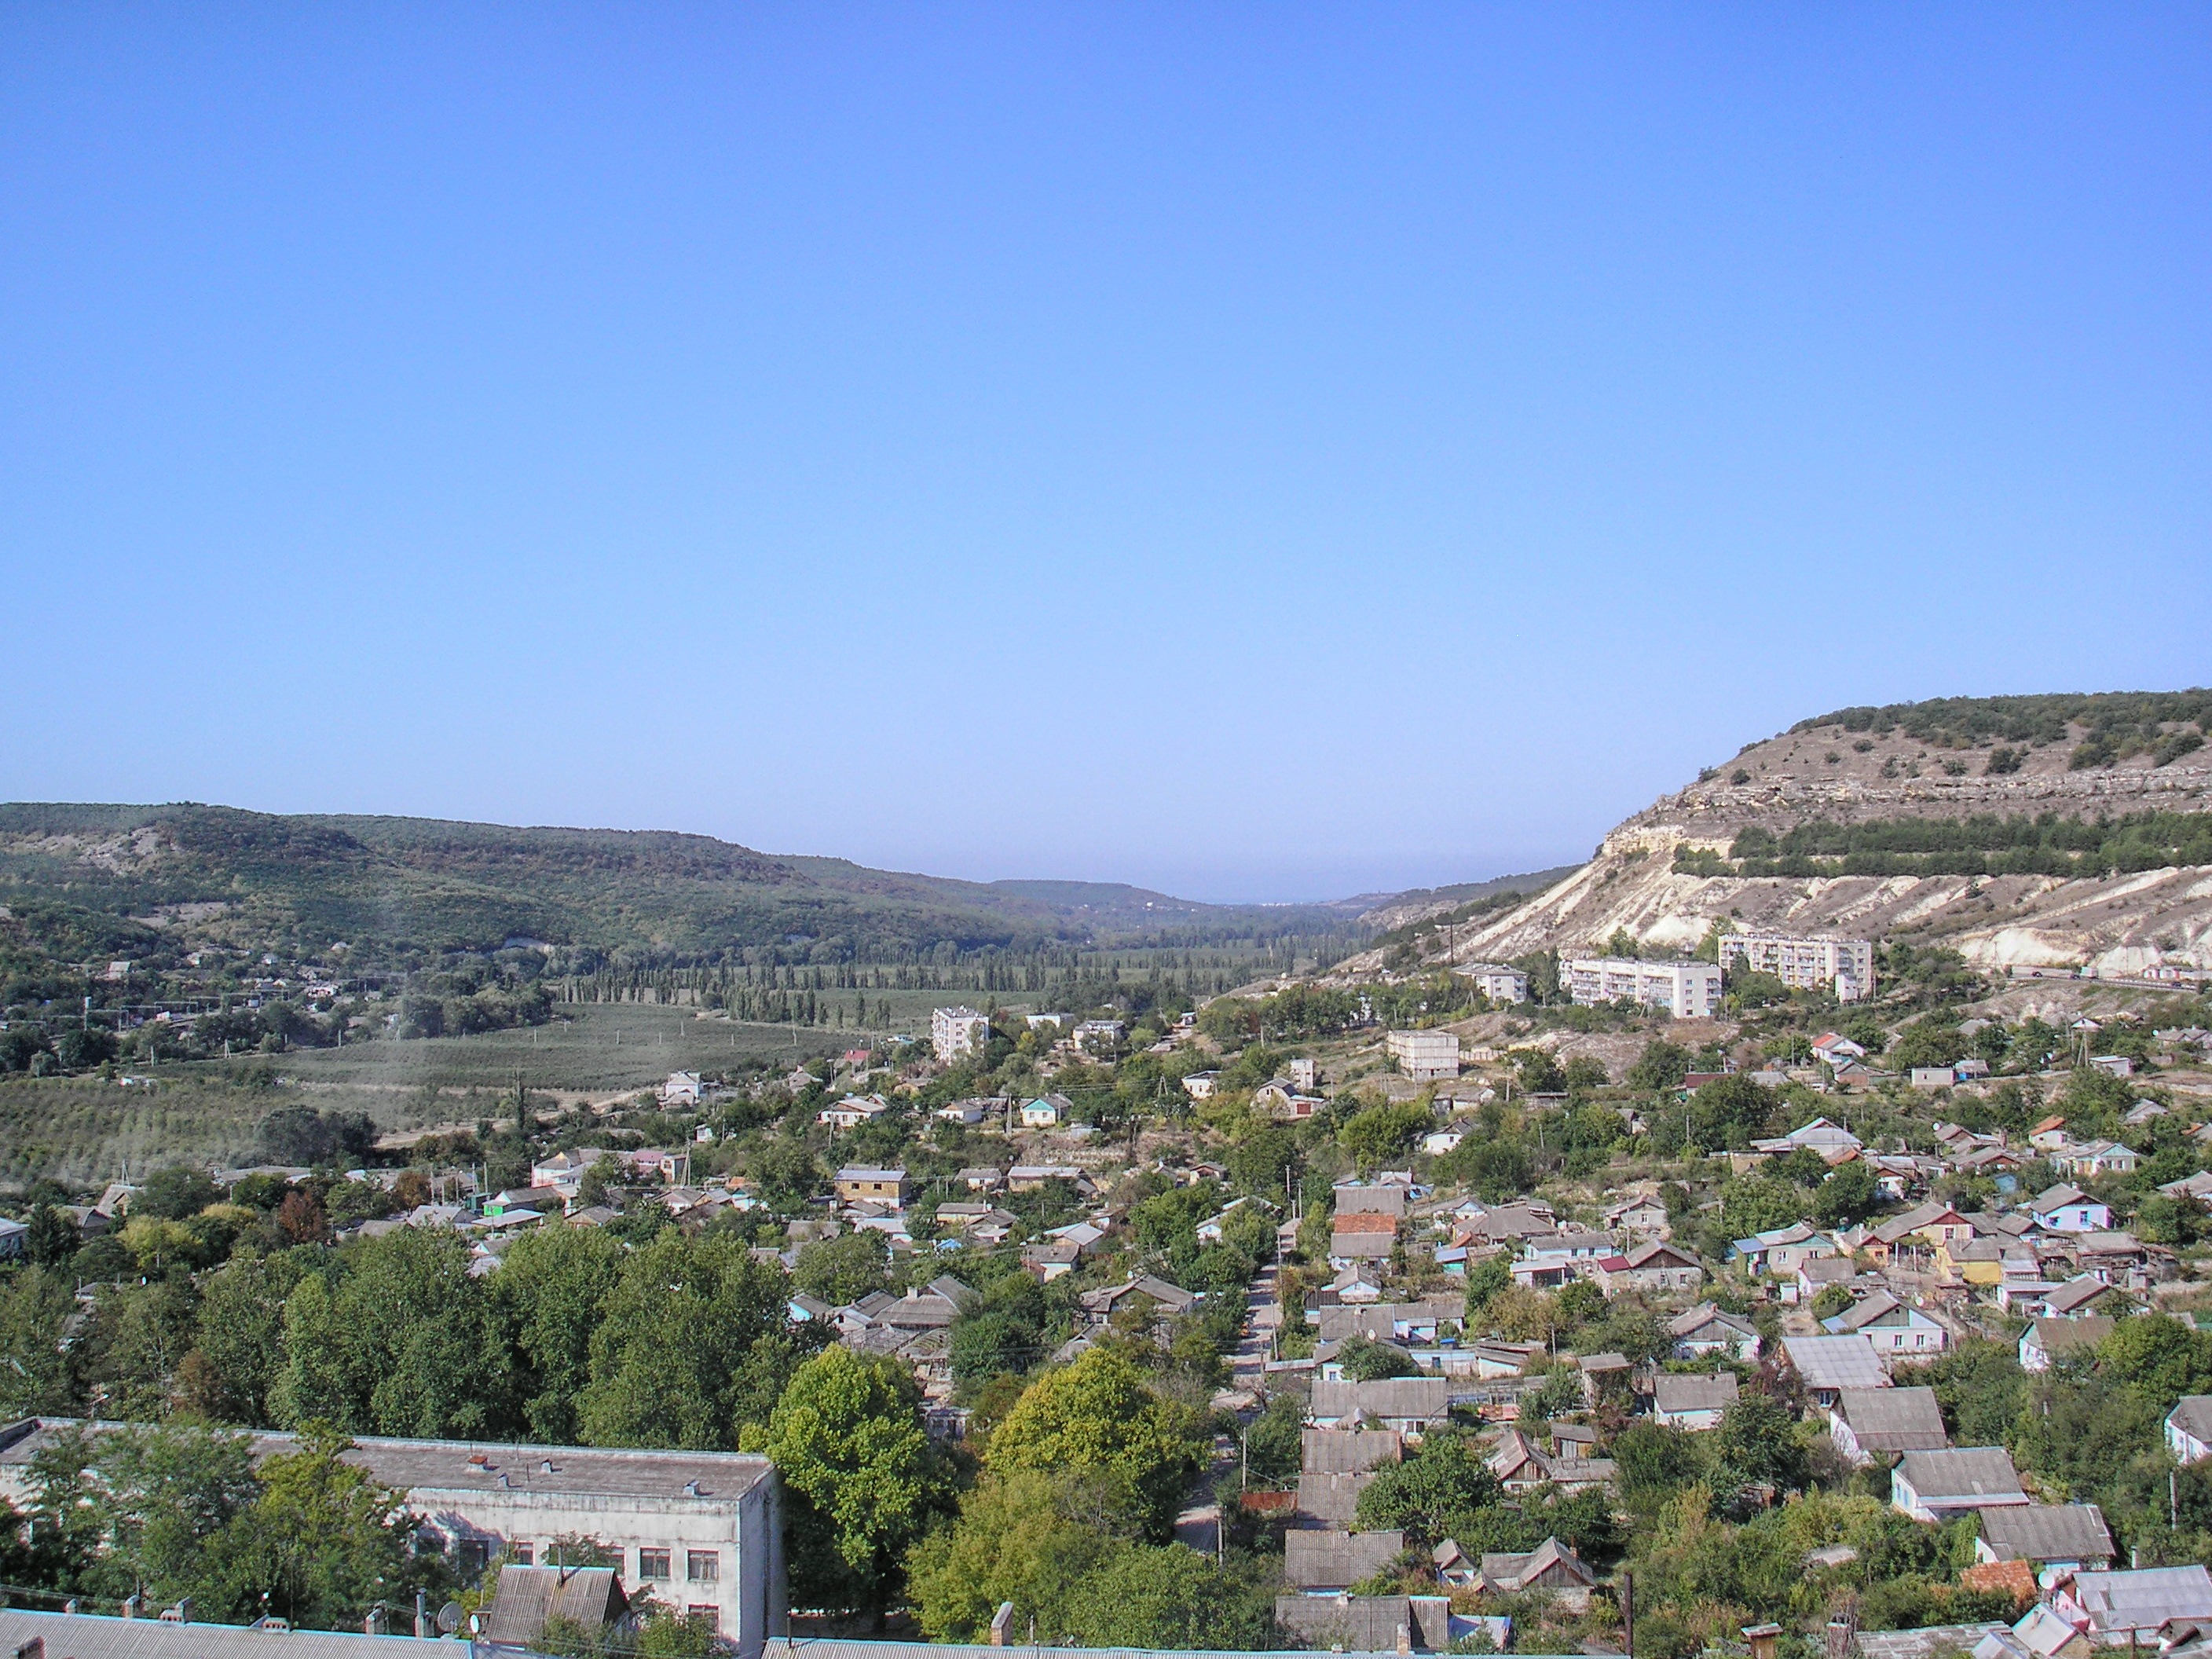
landscape, sea, nature, mountain, architecture, sky, hill, town, valley, mountain range, summer, vacation, village, spring, scenic, tourism, trees, outside, clouds, buildings, mountains, ravine, crimea, sevastopol, aerial photography, residential area, geographical feature, human settlement, mountainous landforms